Ahmed Rajabli

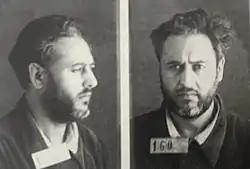
NKVD photo of Ahmed Rajabli, 1937

At the outset of the Great Purge, while defending his PhD thesis in 1937, Rajabli was accused of "counter-revolutionary activity" on the grounds of studying abroad and sent to Magadan, one of the Gulag labor camps, for eight years. He spent the first three years in Kolyma, also known as "the land of white death", where he began to grow new tomato cultivars in the auxiliary farm of the USSR People's Commissariat of Internal Affairs. While in Magadan, Ahmed Rajabli wrote the historical novel "Babek" and sent his work to Azerbaijan in parts with the released prisoners. This novel is considered the first literary work dedicated to Babek in the history of Azerbaijani prose literature.